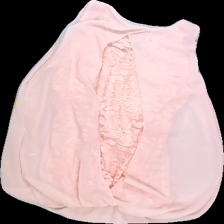
View: back
Type: Tank top
Category: Ladies
Brand: Not Applicable
Colors: Pink
Material: 100%polyester
Pattern: Lace
Cut: C-collar, Regular
Size: XS
Season: All
Trend: No trend
Stains: No
Price range: <50
Recommended usage: Export